The Arc at Old Colony

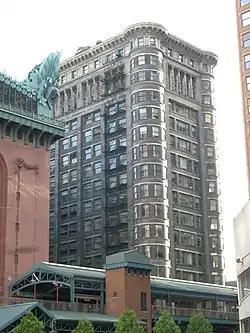

The Arc at Old Colony (Old Colony Building until 2015) is a 17-story landmark building in the Chicago Loop community area of Chicago, Illinois. Designed by the architectural firm Holabird & Roche in 1893–94, it stands at approximately 215 feet (65.5 m) and was the tallest building in Chicago at the time it was built. The building was designated a Chicago Landmark on July 7, 1978. It was the first tall building to use a system of internal portal arches as a means of bracing the structure against high winds.